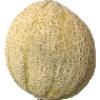
Label: cantaloupe